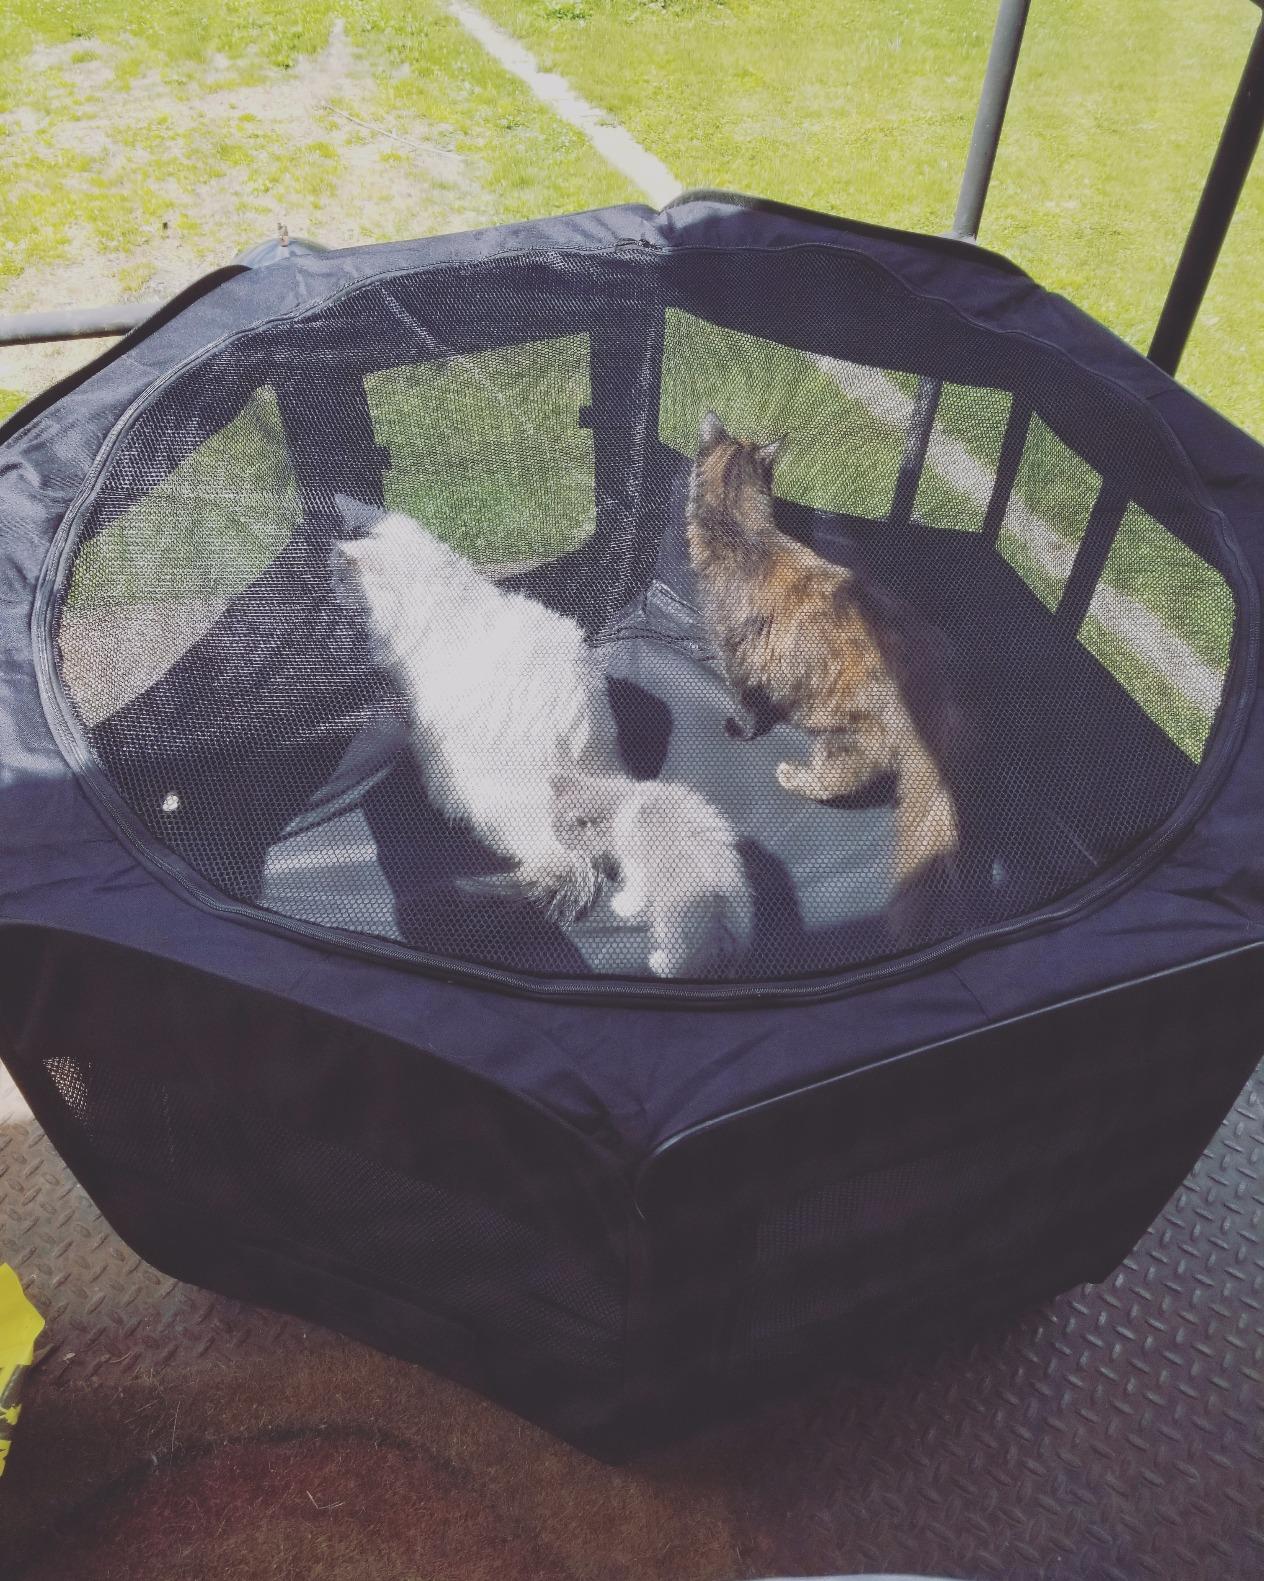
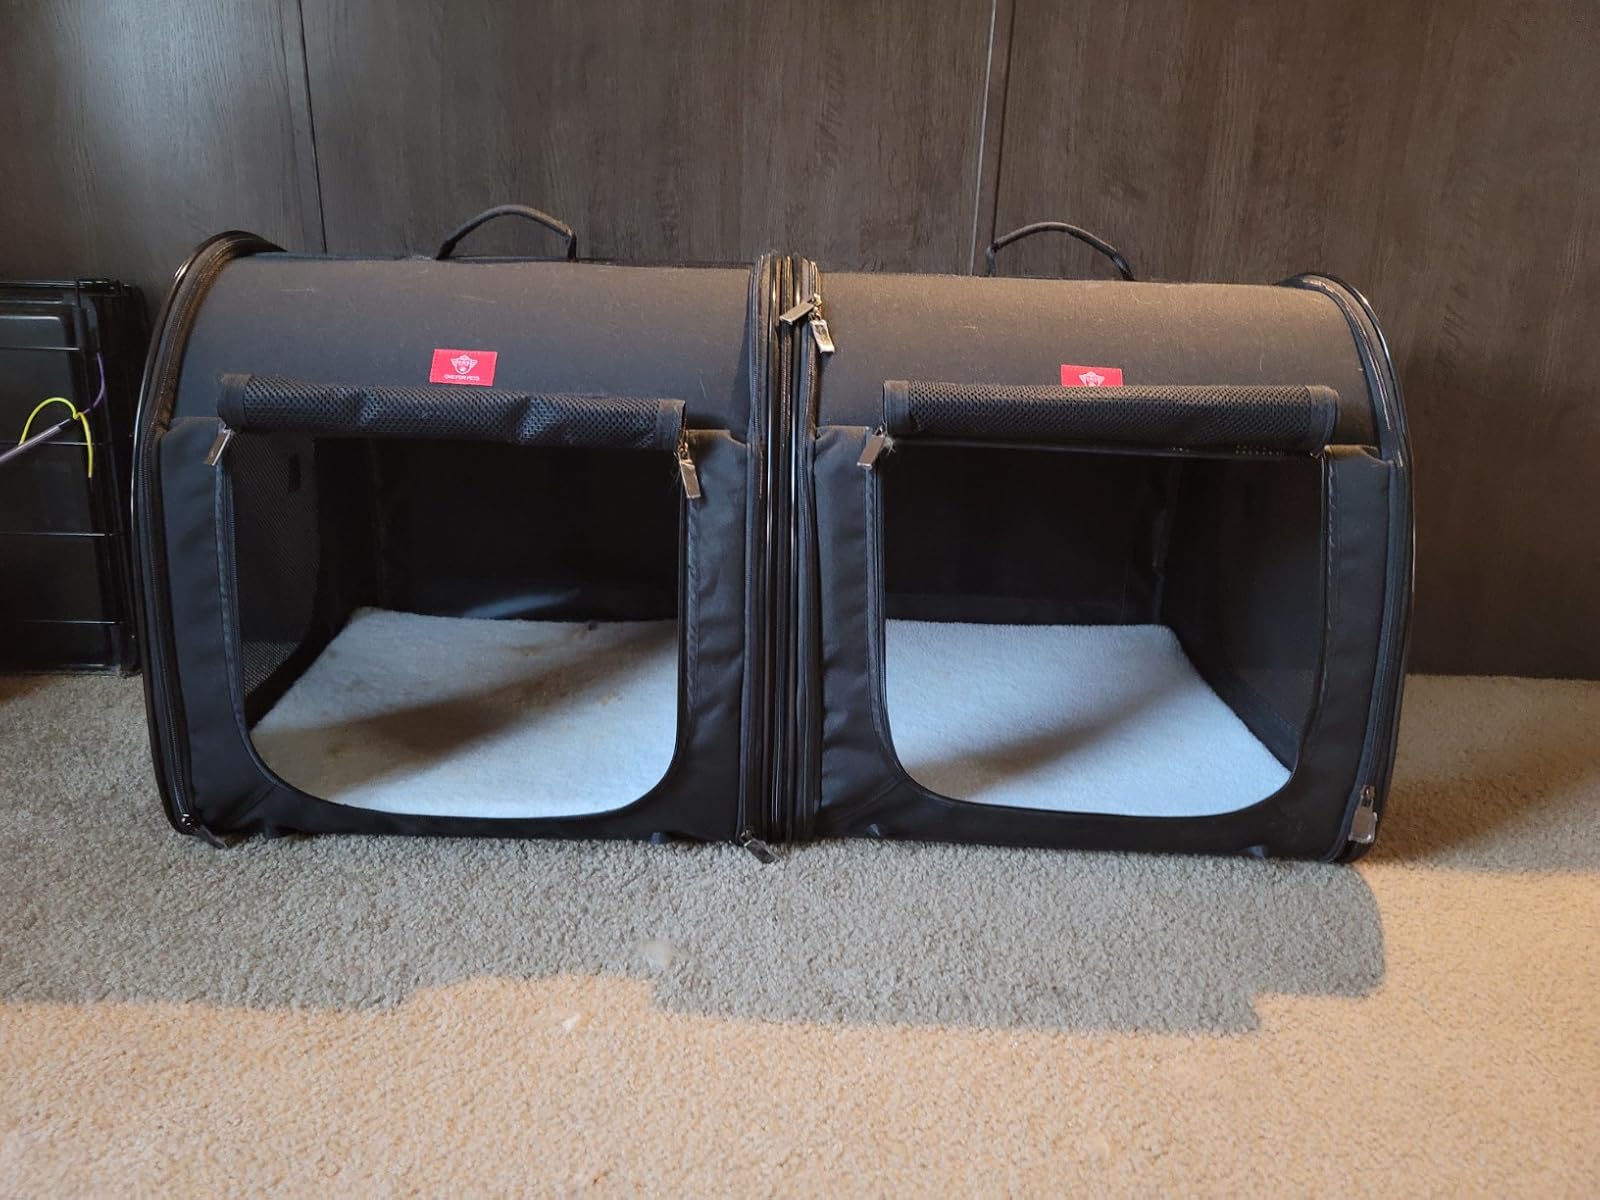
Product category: items_kennel
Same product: no